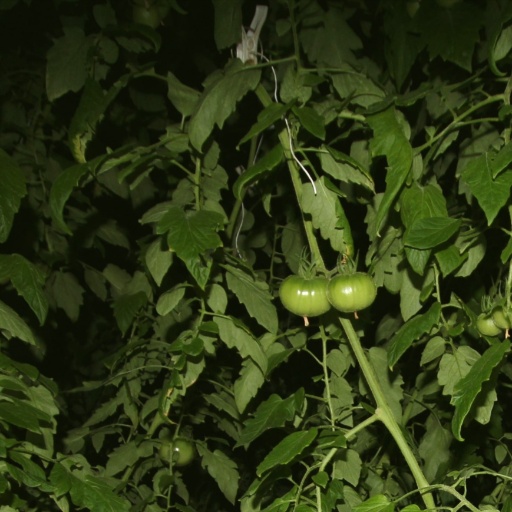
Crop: tomato